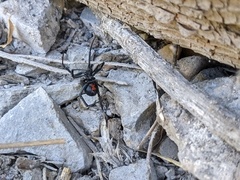
Species: Lactrodectus_hesperus